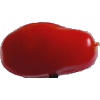
Label: Tomato 2